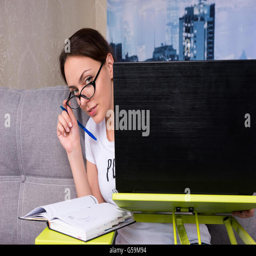
portrait of young woman wearing glasses peeking behind the laptop while working and doing her business from home